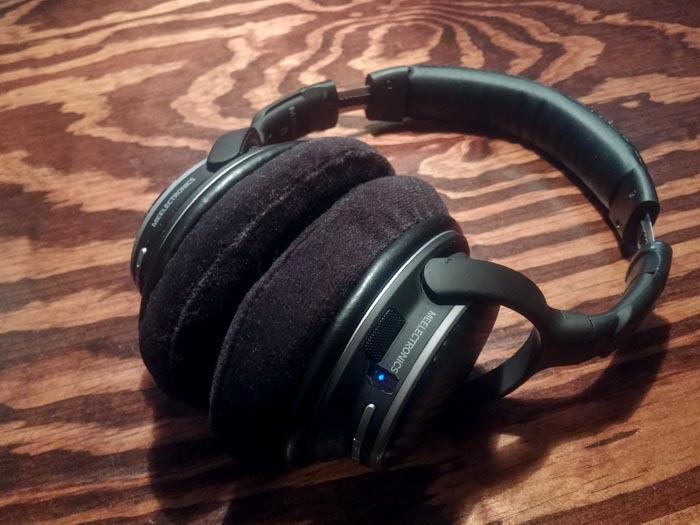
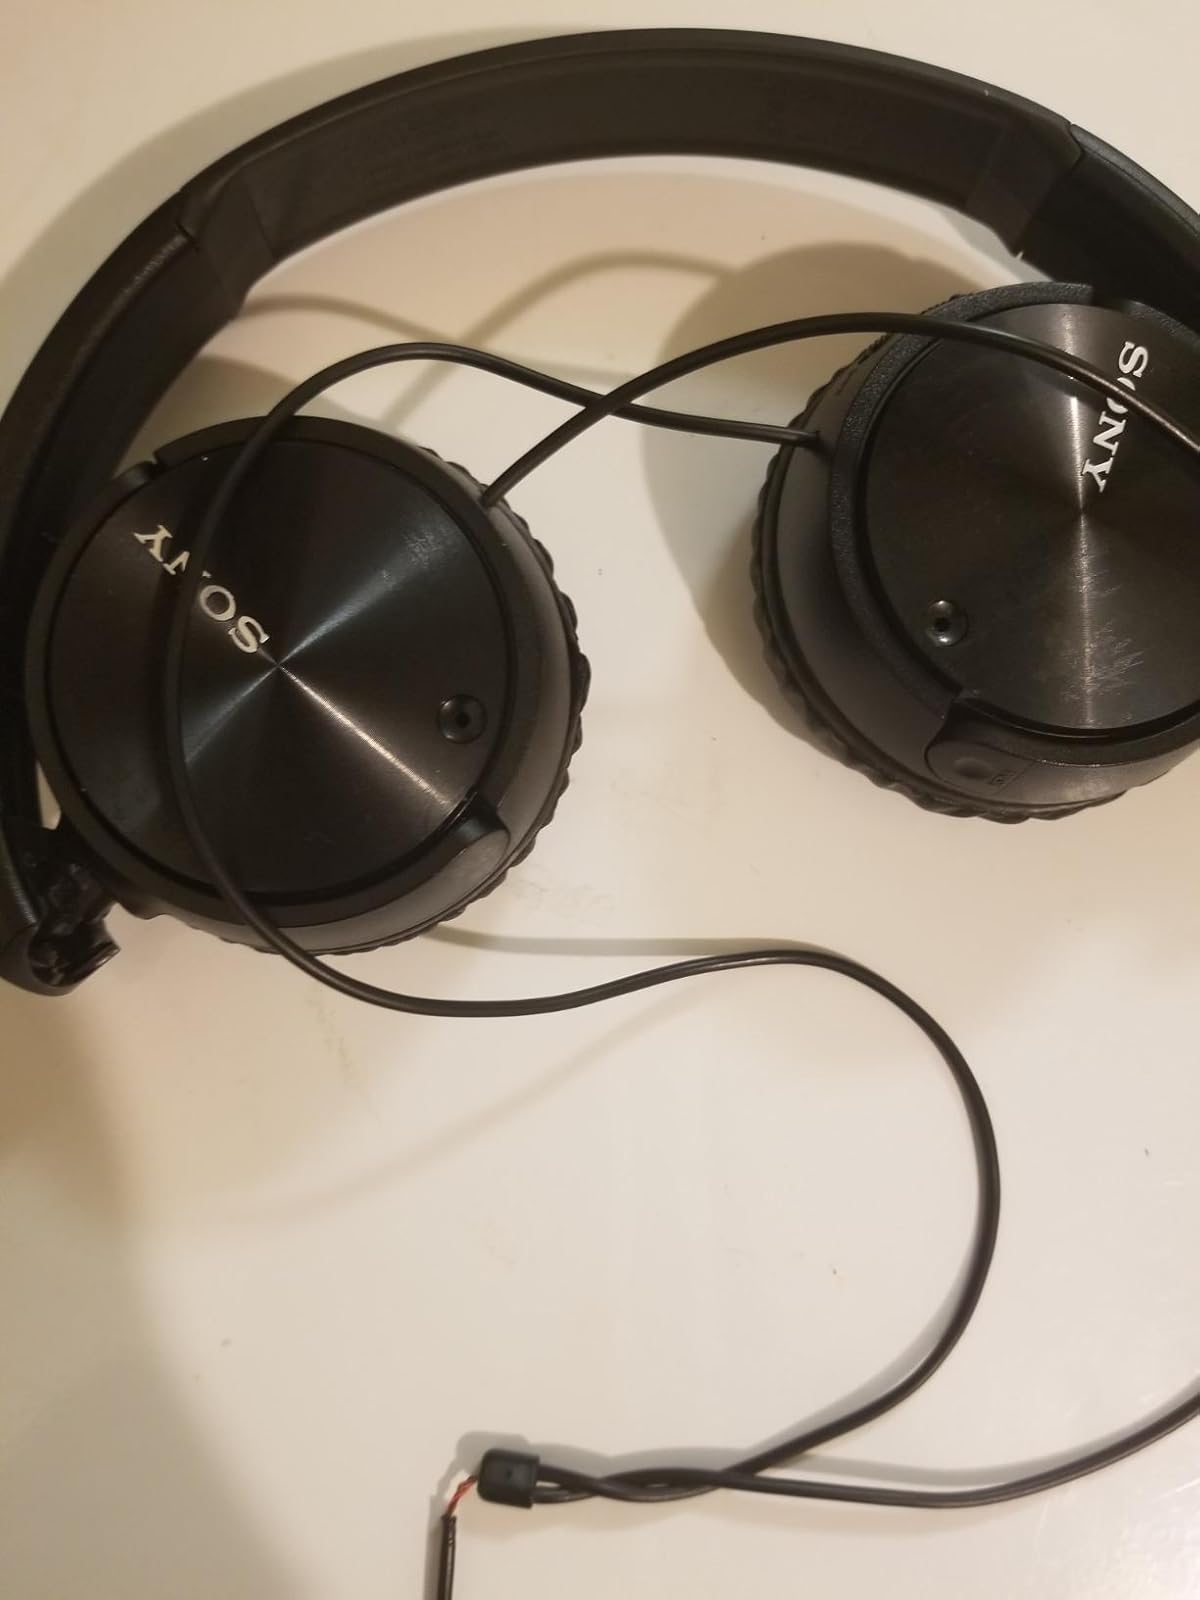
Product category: headphones
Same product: no